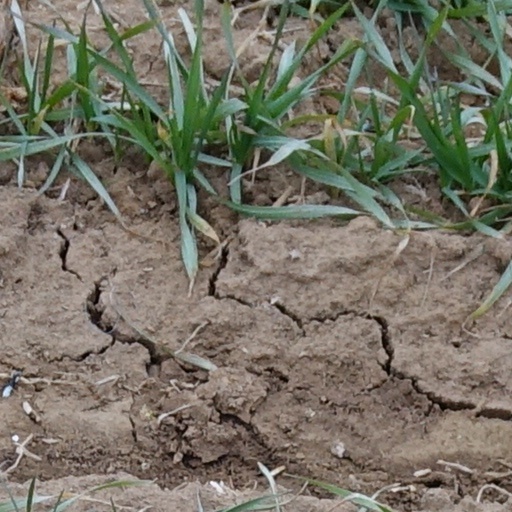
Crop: wheat